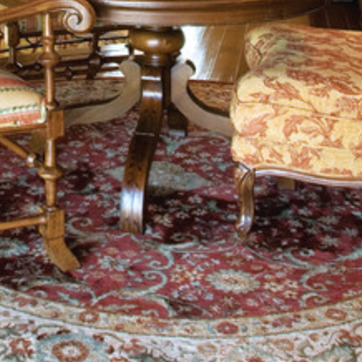
Material: carpet